Philaidae

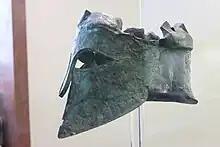
The "Helmet of Miltiades" was given as an offering to the Temple of Zeus at Olympia. Archaeological Museum of Olympia

After Miltiades took part in the failed Ionian Revolt against the Persian Empire he fled the Chersonese and returned to Athens in c.493 BC. He survived a prosecution for tyranny and when the Persians landed at Marathon in 490 BC